Me and Me Moke

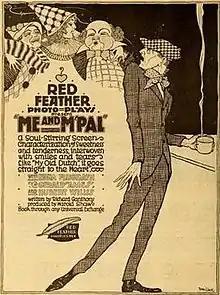

Me and Me Moke is a 1916 British silent comedy film directed by Harold M. Shaw and starring Edna Flugrath, Gerald Ames and Hubert Willis. The screenplay concerns a young man from a wealthy background who takes a job working as a porter at the fruit and vegetable market in Covent Garden.